Maulbronn Monastery

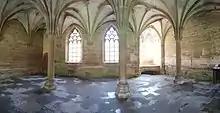
Chapter house, east wall

At the center of the monastery complex is the abbey, where the monks and lay brothers lived and prayed. The monastery had strict divisions between the two groups. This was so even in the church, which is divided into sections for the former and the latter by a choir wall. There are two ciboriums, decorated with toads, lizards, and skulls and a number of medieval works on both sides of the choir wall. In front of this wall on the lay brother's side is a large image of Christ crucified, carved around 1473 from a single block of stone. At the end of the lay brother's section is the organ, installed by in 2013. In the choir is a Madonna and Child, the "Maulbronner Madonna", crafted somewhere between 1307 and 1317. In the chancel below is the abbot's chair and a set of choir stalls for seat 92 monks. They were carved around 1450 by an unknown master, possibly Hans Multscher, who covered them in biblical scenes and mythical creatures. The frescoes within the church depict the Adoration of the Magi, the entrance of Maulbronn's founder Walter von Lomersheim into the monastery as a lay brother. Also present are the coats of arms of nobles who donated to the monastery's construction. The donor chapels, built within rather than outside the church, and vaulted Gothic roof, replacing the original flat and timber roof, were added when the church was renovated in the late 15th century. The altar, likely of South German make, depicts the Passion of Jesus and was once gilded and painted. Those pieces of the set that remain have since 1978 sat on a sandstone slab in the chapel.